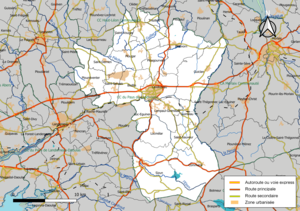
Carte géographique de la Communauté de communes du Pays de Landivisiau, département du Finistère, France. Composition au 1er janvier 2019.
La communauté de communes du Pays de Landivisiau est une communauté de communes française, située dans le département du Finistère, en région Bretagne.